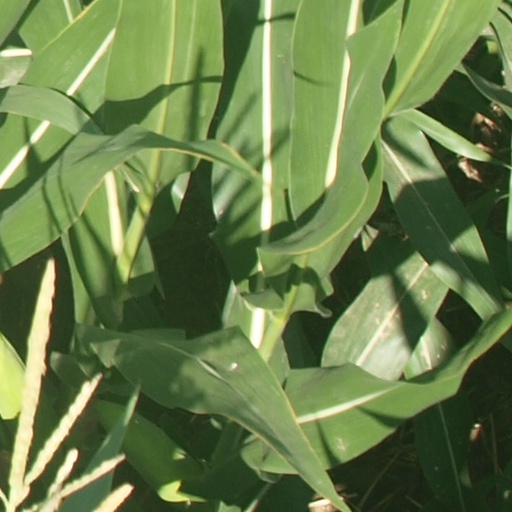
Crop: maize; corn